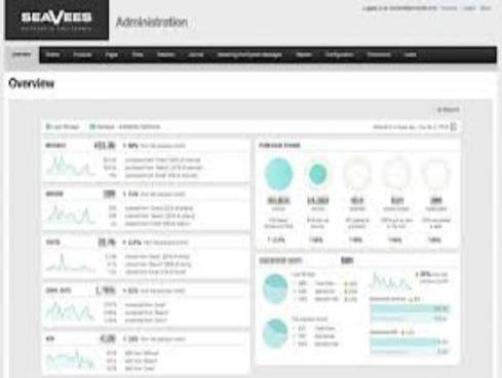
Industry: Clothes